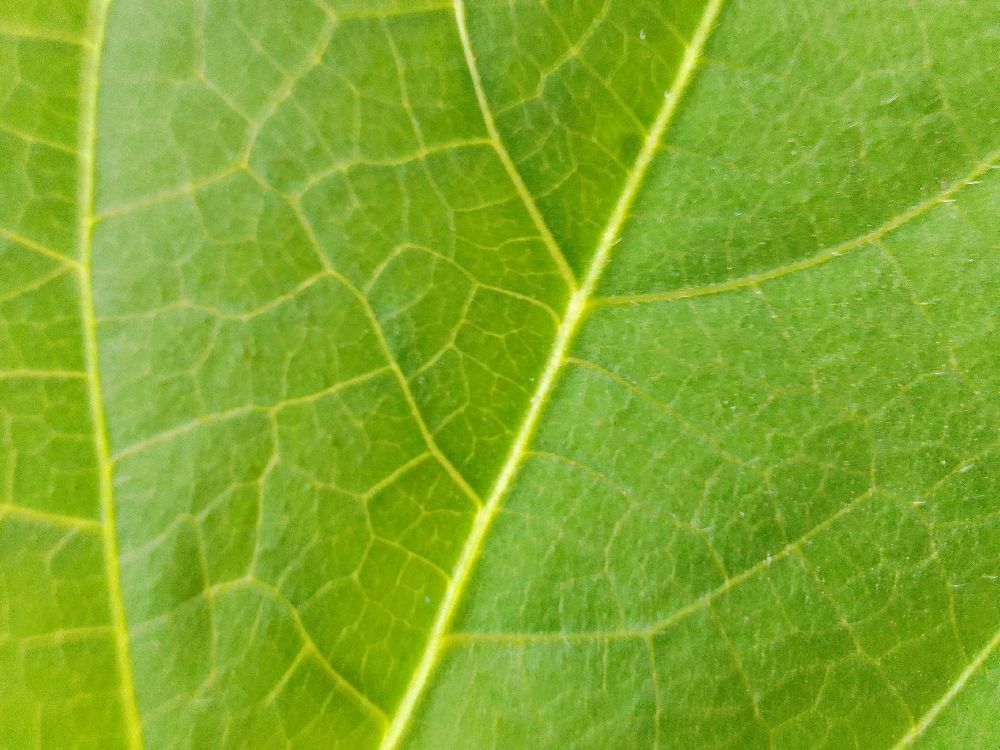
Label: healthy